Pinggu, Beijing

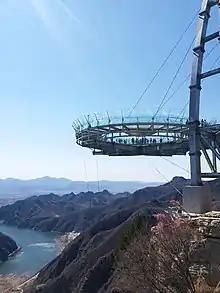
UFO Glass Platform

In 2009, it represented a growing area of over 6,000 hectares and an annual output of 270 million kilograms of more than 200 varieties of peaches in four major categories. Providing employment for over 150,000 people, Pinggu peaches are also an important source of economic growth for the people in the region. Peaches originated in China and have been cultivated there for thousands of years. The peach tree has special significance in Chinese culture, with it being considered to be the “tree of life,” and peaches are recognized as symbols of immortality and unity. What sets Pinggu peaches apart from those cultivated in other regions are their beautiful colors, high sugar content, unique flavor and large size. These characteristics are a direct result of the unique geographical properties of Pinggu. With mountains on three sides and plains at its center, Pinggu’s fresh air, low pollution, sandy soil, plentiful water supply and the marked difference between day and night temperatures make for ideal peach growing conditions. By 2005 orchard owners were exporting them to over twenty provinces in China as well as foreign markets such as Brunei, the European Union, Russia, Singapore and Thailand.